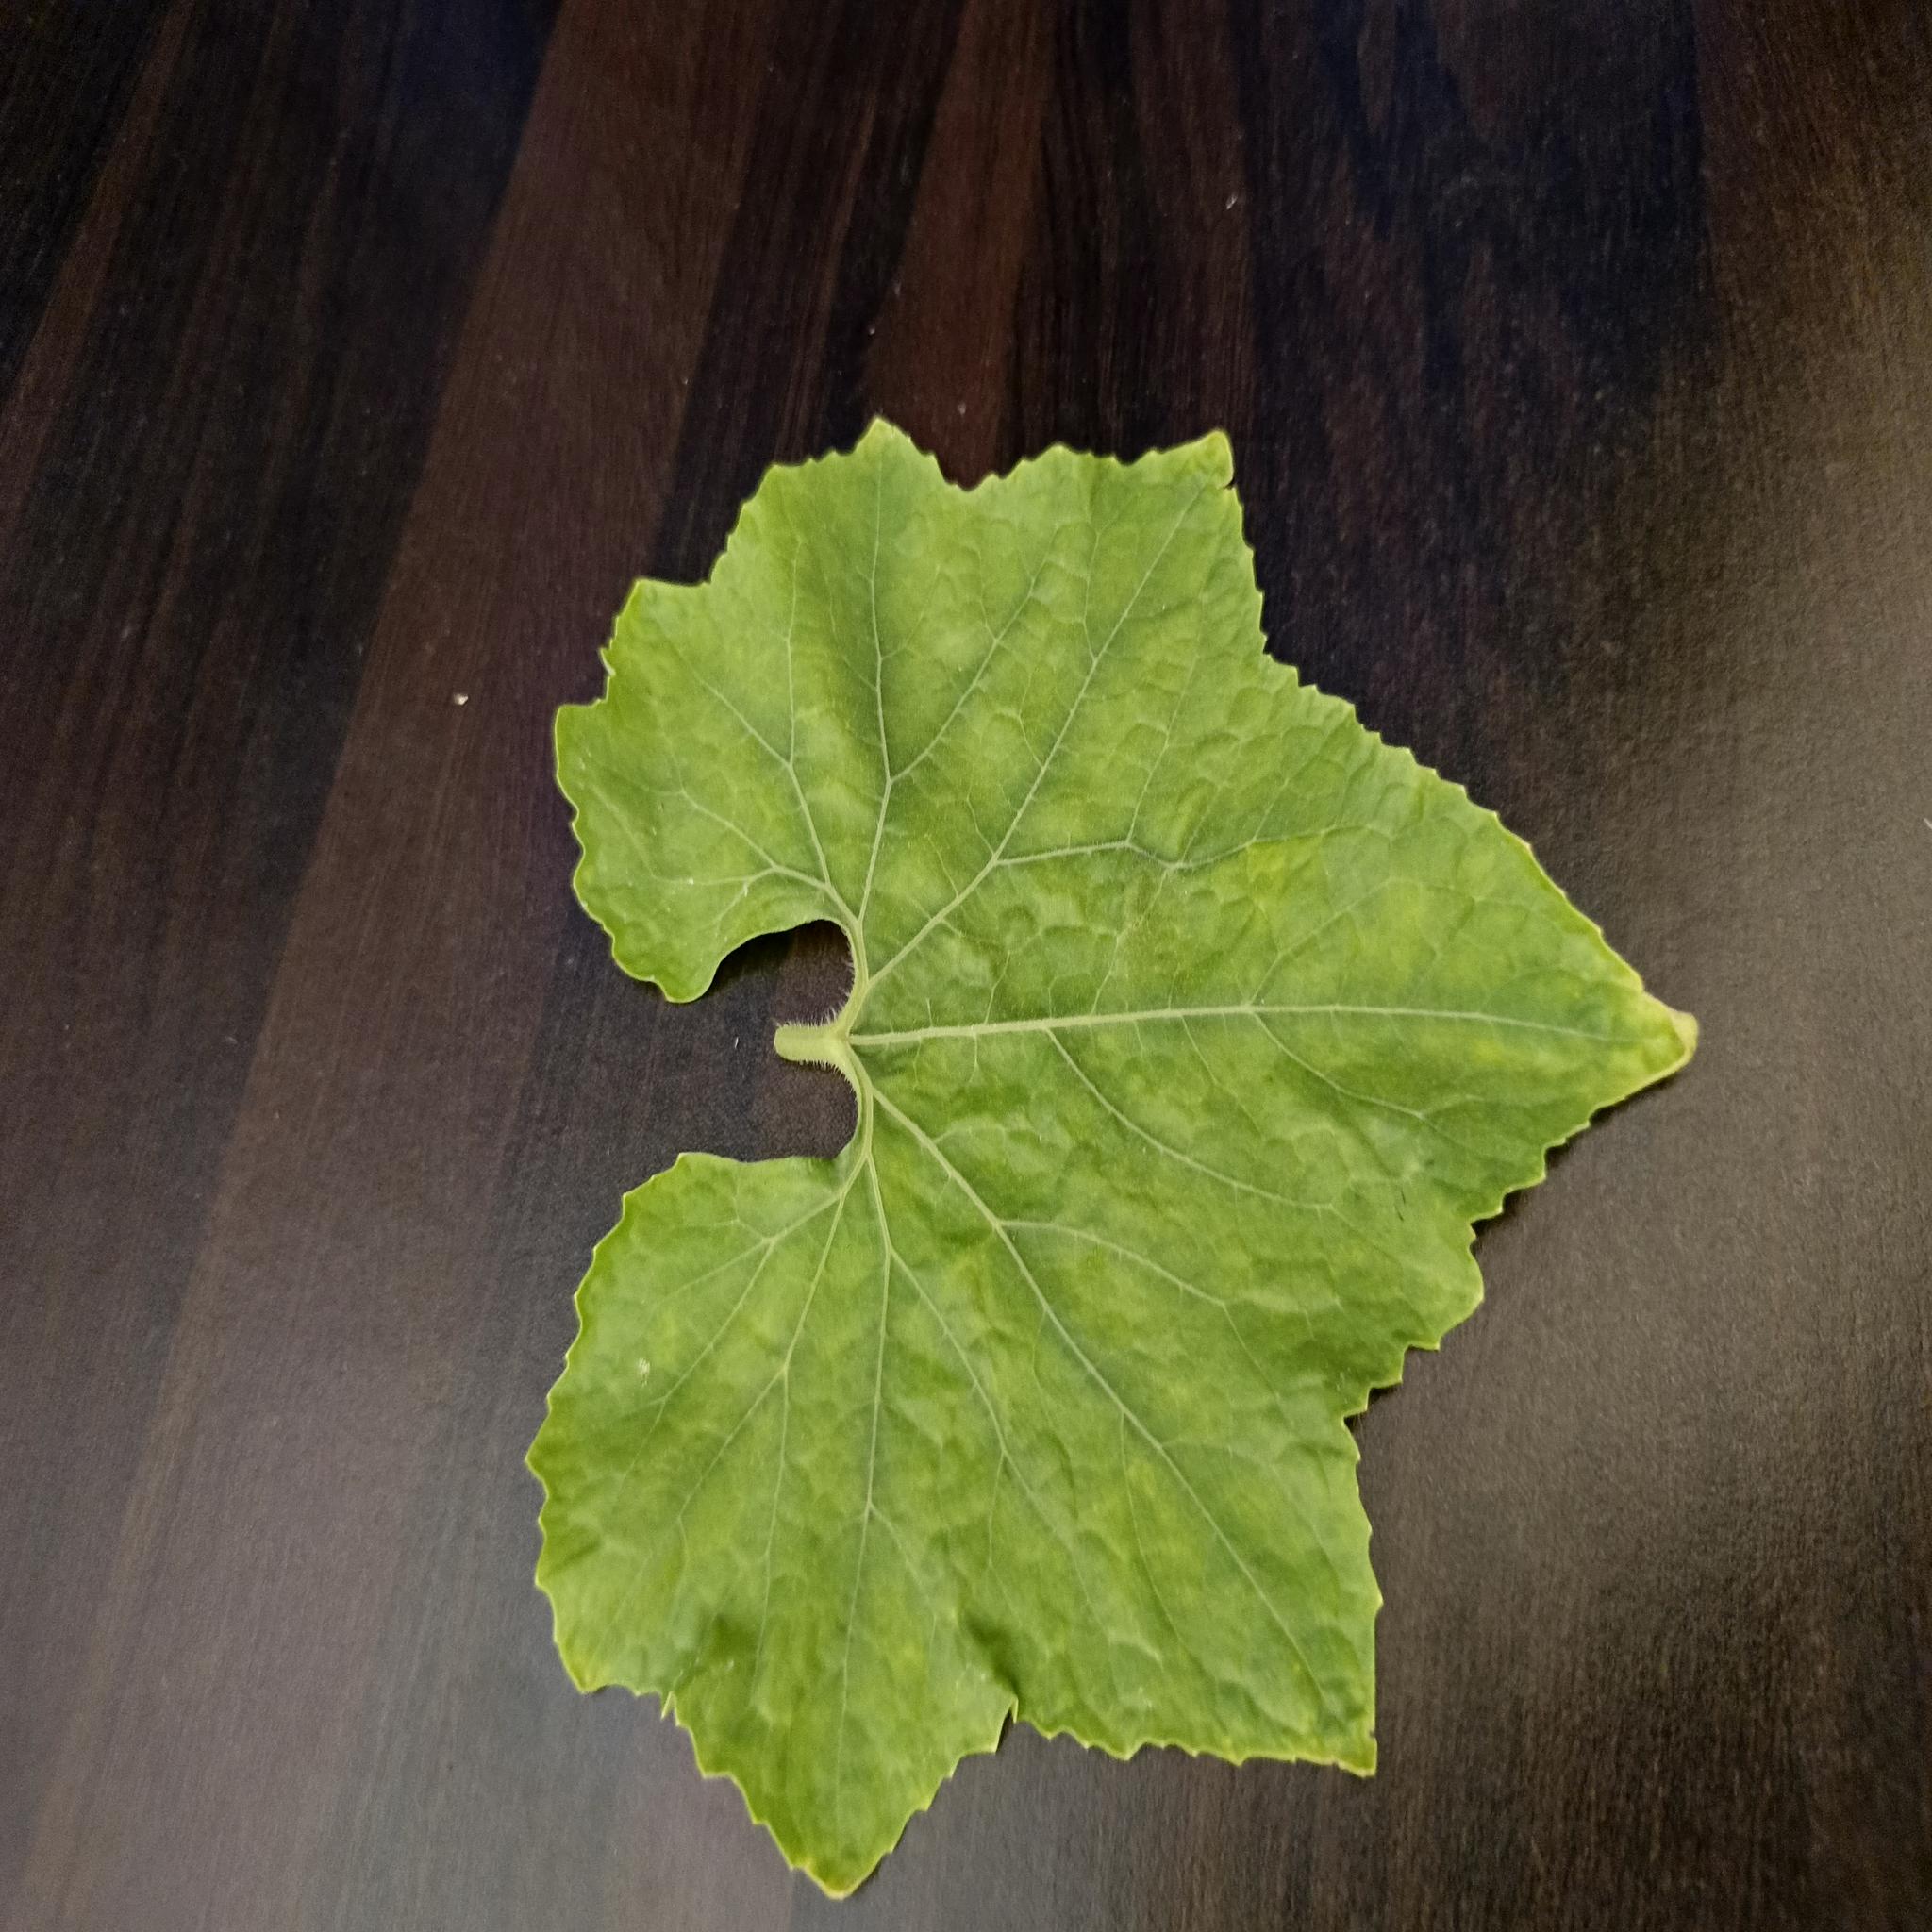
Label: Healthy